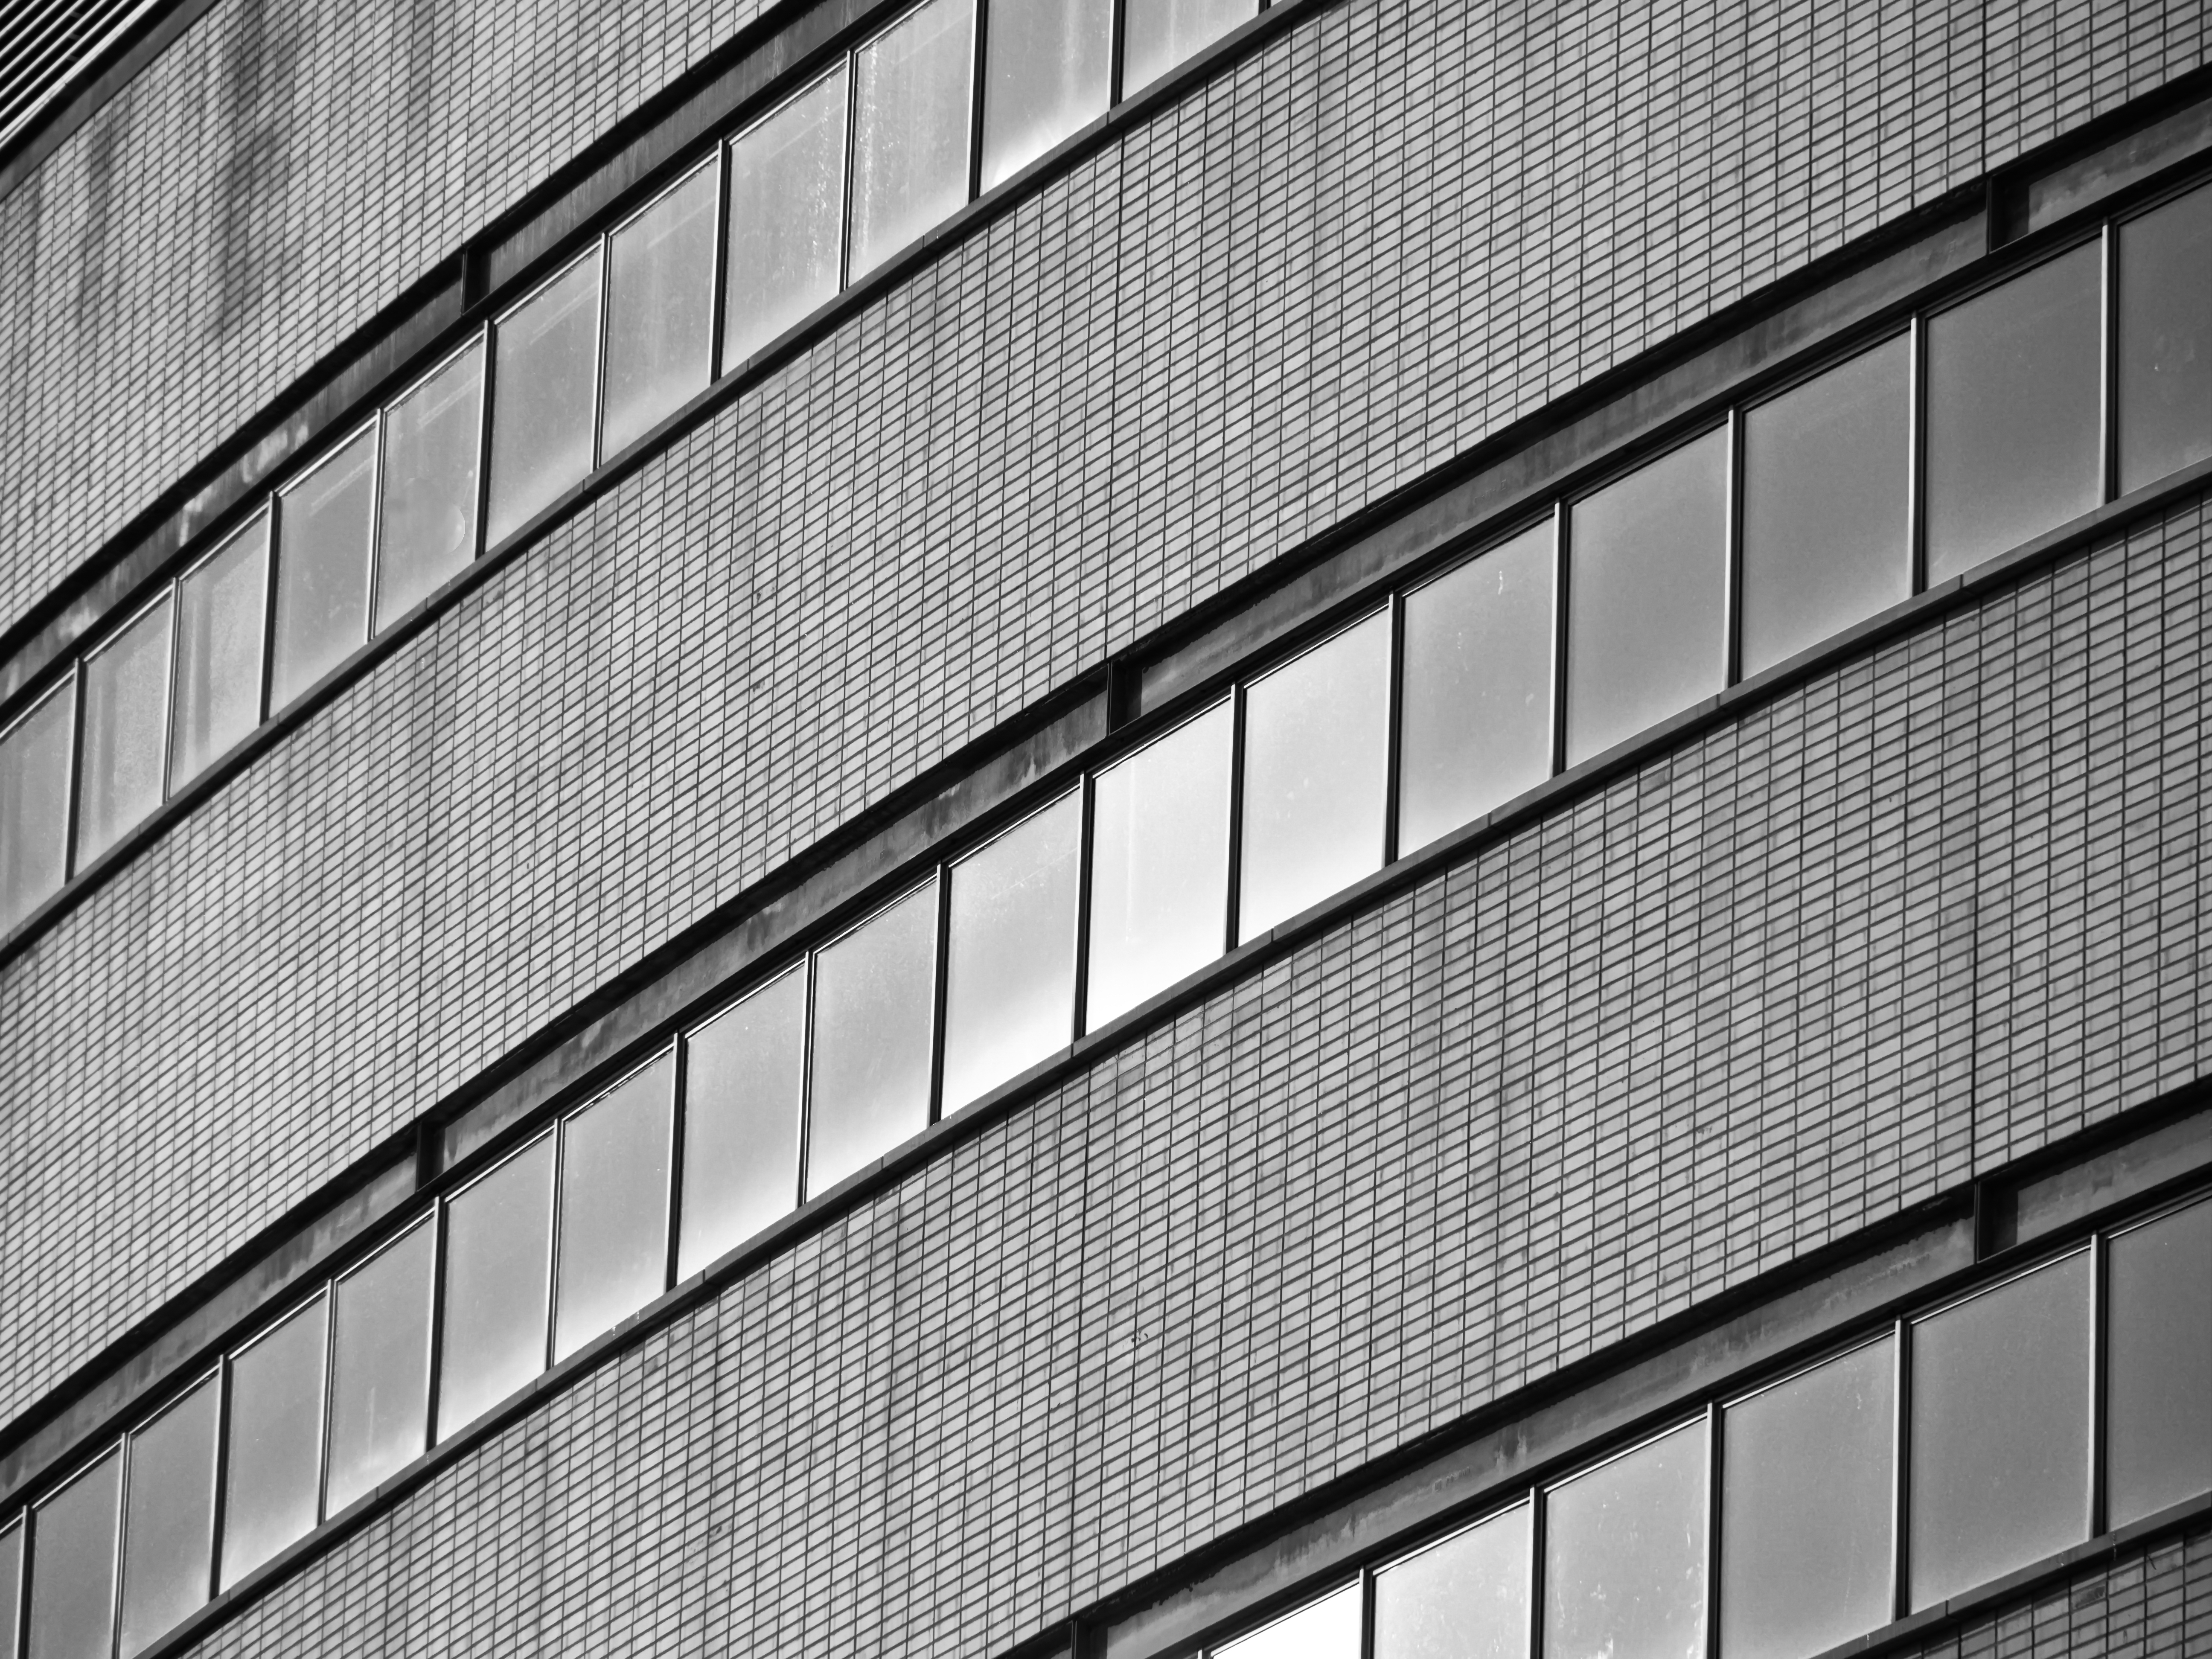
monochrome, architecture, black and white, daytime, line, facade, building, commercial building, wall, monochrome photography, window, pattern, design, Material property, metal, parallel, photography, glass, daylighting, rectangle, style, symmetry, brutalist architecture